Harry Potter and the Half-Blood Prince

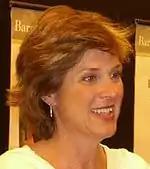
Reproductions of artwork by Mary GrandPré "(pictured)" were available with the Scholastic Deluxe Edition.

Since its wide hardcover release on 16 July 2005, "Half-Blood Prince" was released as a paperback on 23 June 2006 in the UK. Two days later on 25 July, the paperback edition was released in Canada and the US, where it had an initial print run of 2 million copies. To celebrate the release of the American paperback edition, Scholastic held a six-week sweepstakes event in which participants in an online poll were entered to win prizes. Simultaneous to the original hardcover release was the UK adult edition that featured a new cover and was also released as a paperback on 23 June. Also released on 16 July was the Scholastic "Deluxe Edition," which featured reproductions of Mary GrandPré's artwork and had a print run of about 100,000 copies. Bloomsbury later released a paperback "Special Edition" on 6 July 2009 and a "Signature Edition" paperback on 1 November 2010.